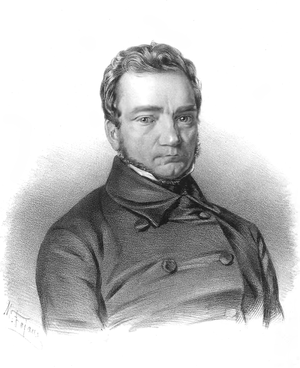
Le Comité national polonais, fut créé en Pologne durant l'Insurrection de Grande-Pologne de 1848.